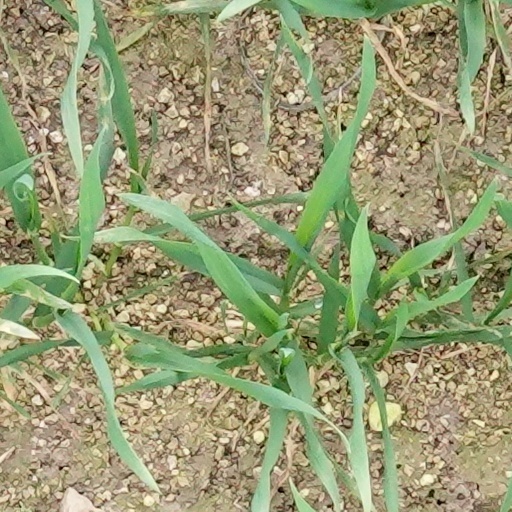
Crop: wheat